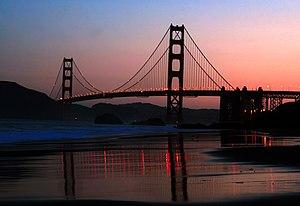
Le Golden Gate Bridge() avec des réflexions, pris au Crépuscule depuis la plage Baker Beach.